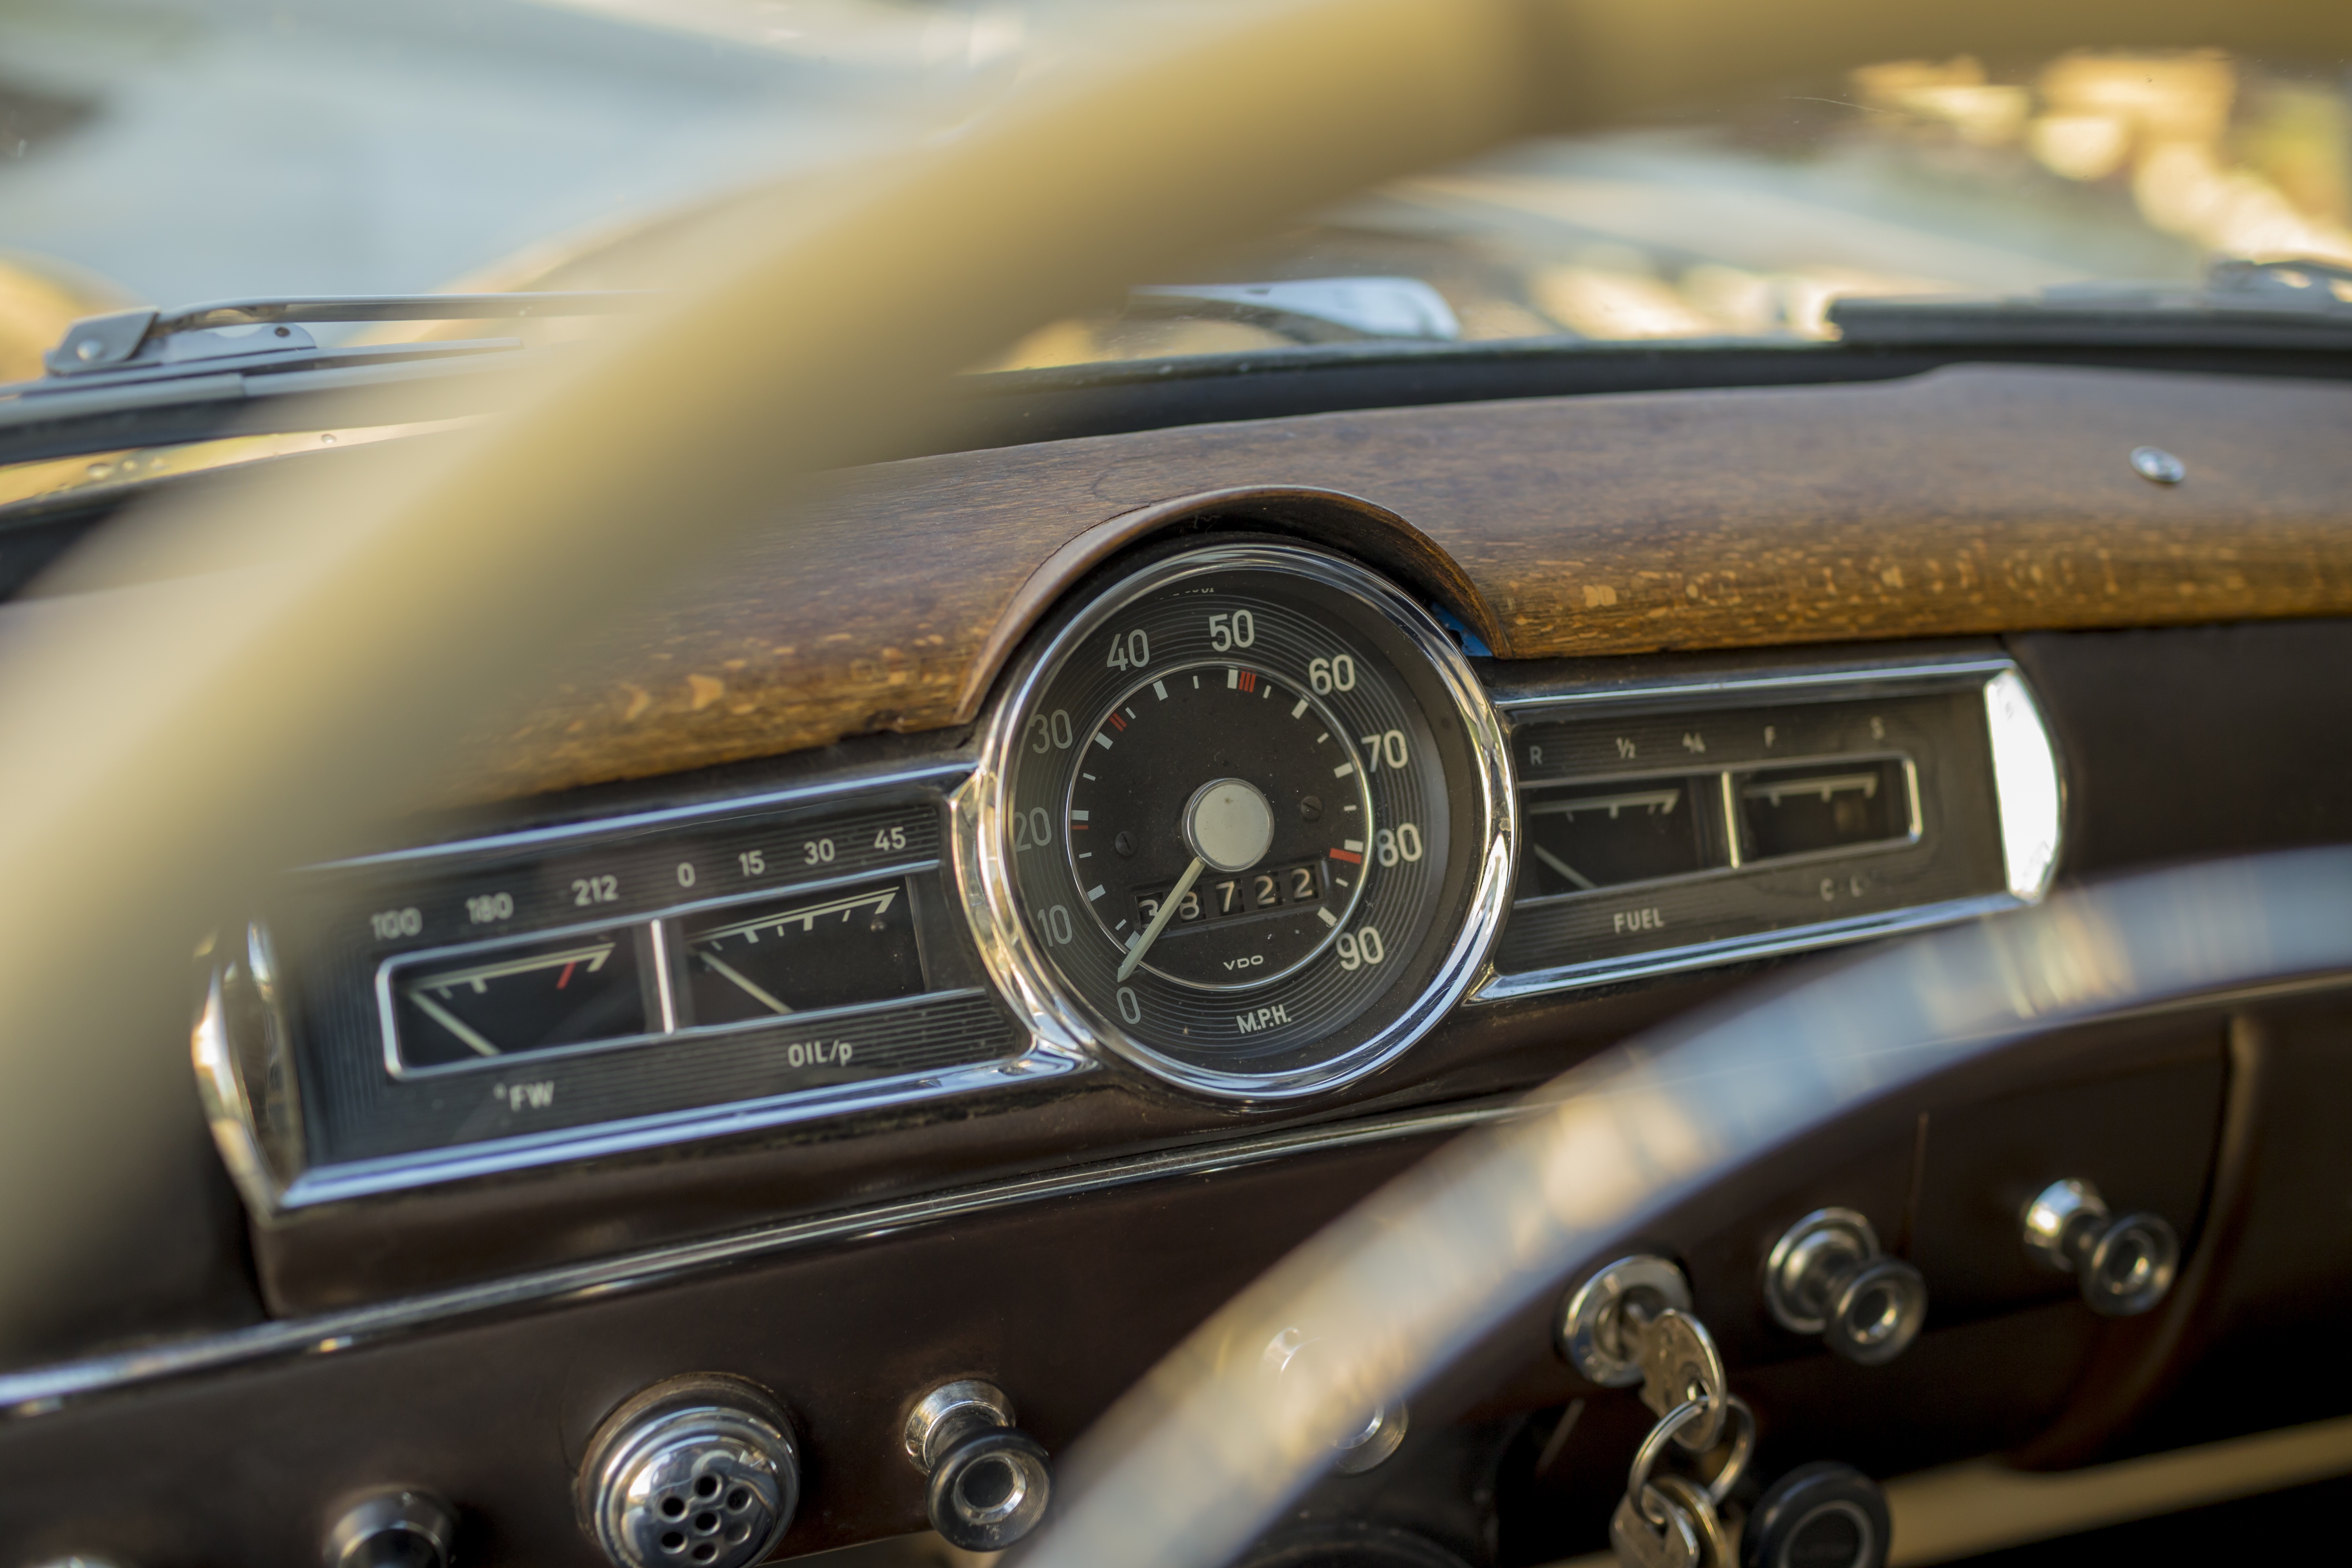
car, vintage, wheel, old, vehicle, steering wheel, dashboard, speedometer, sports car, vintage car, sedan, oldtimer, classic, convertible, antique car, land vehicle, automobile make, automotive exterior, automotive design, luxury vehicle, performance car